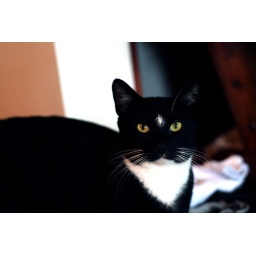
Puck sitting still for a fraction of a second, and being mighty cute in that brief time.